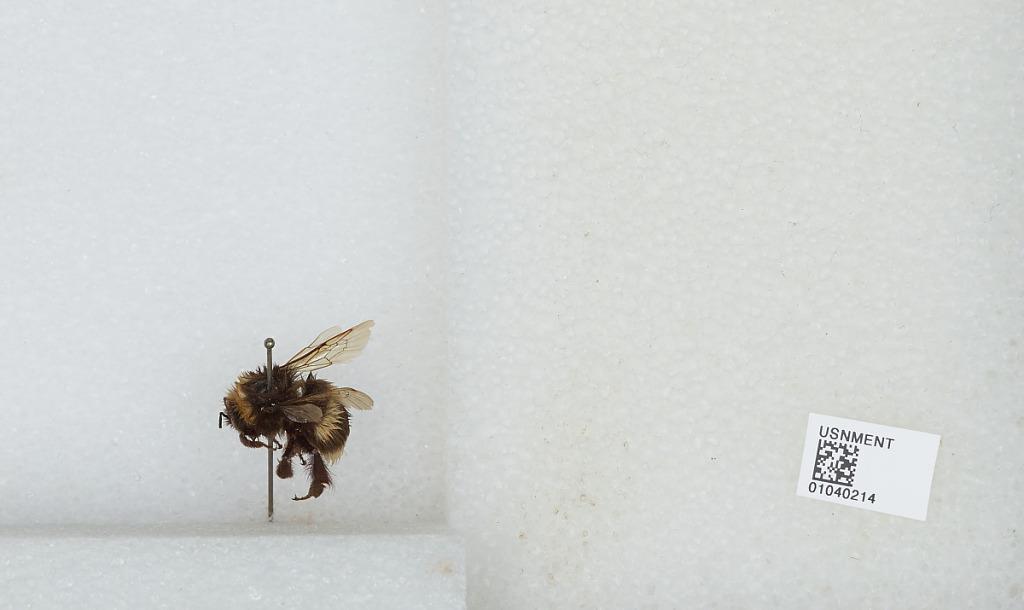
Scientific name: Bombus (Bombus) terrestris (Linnaeus)